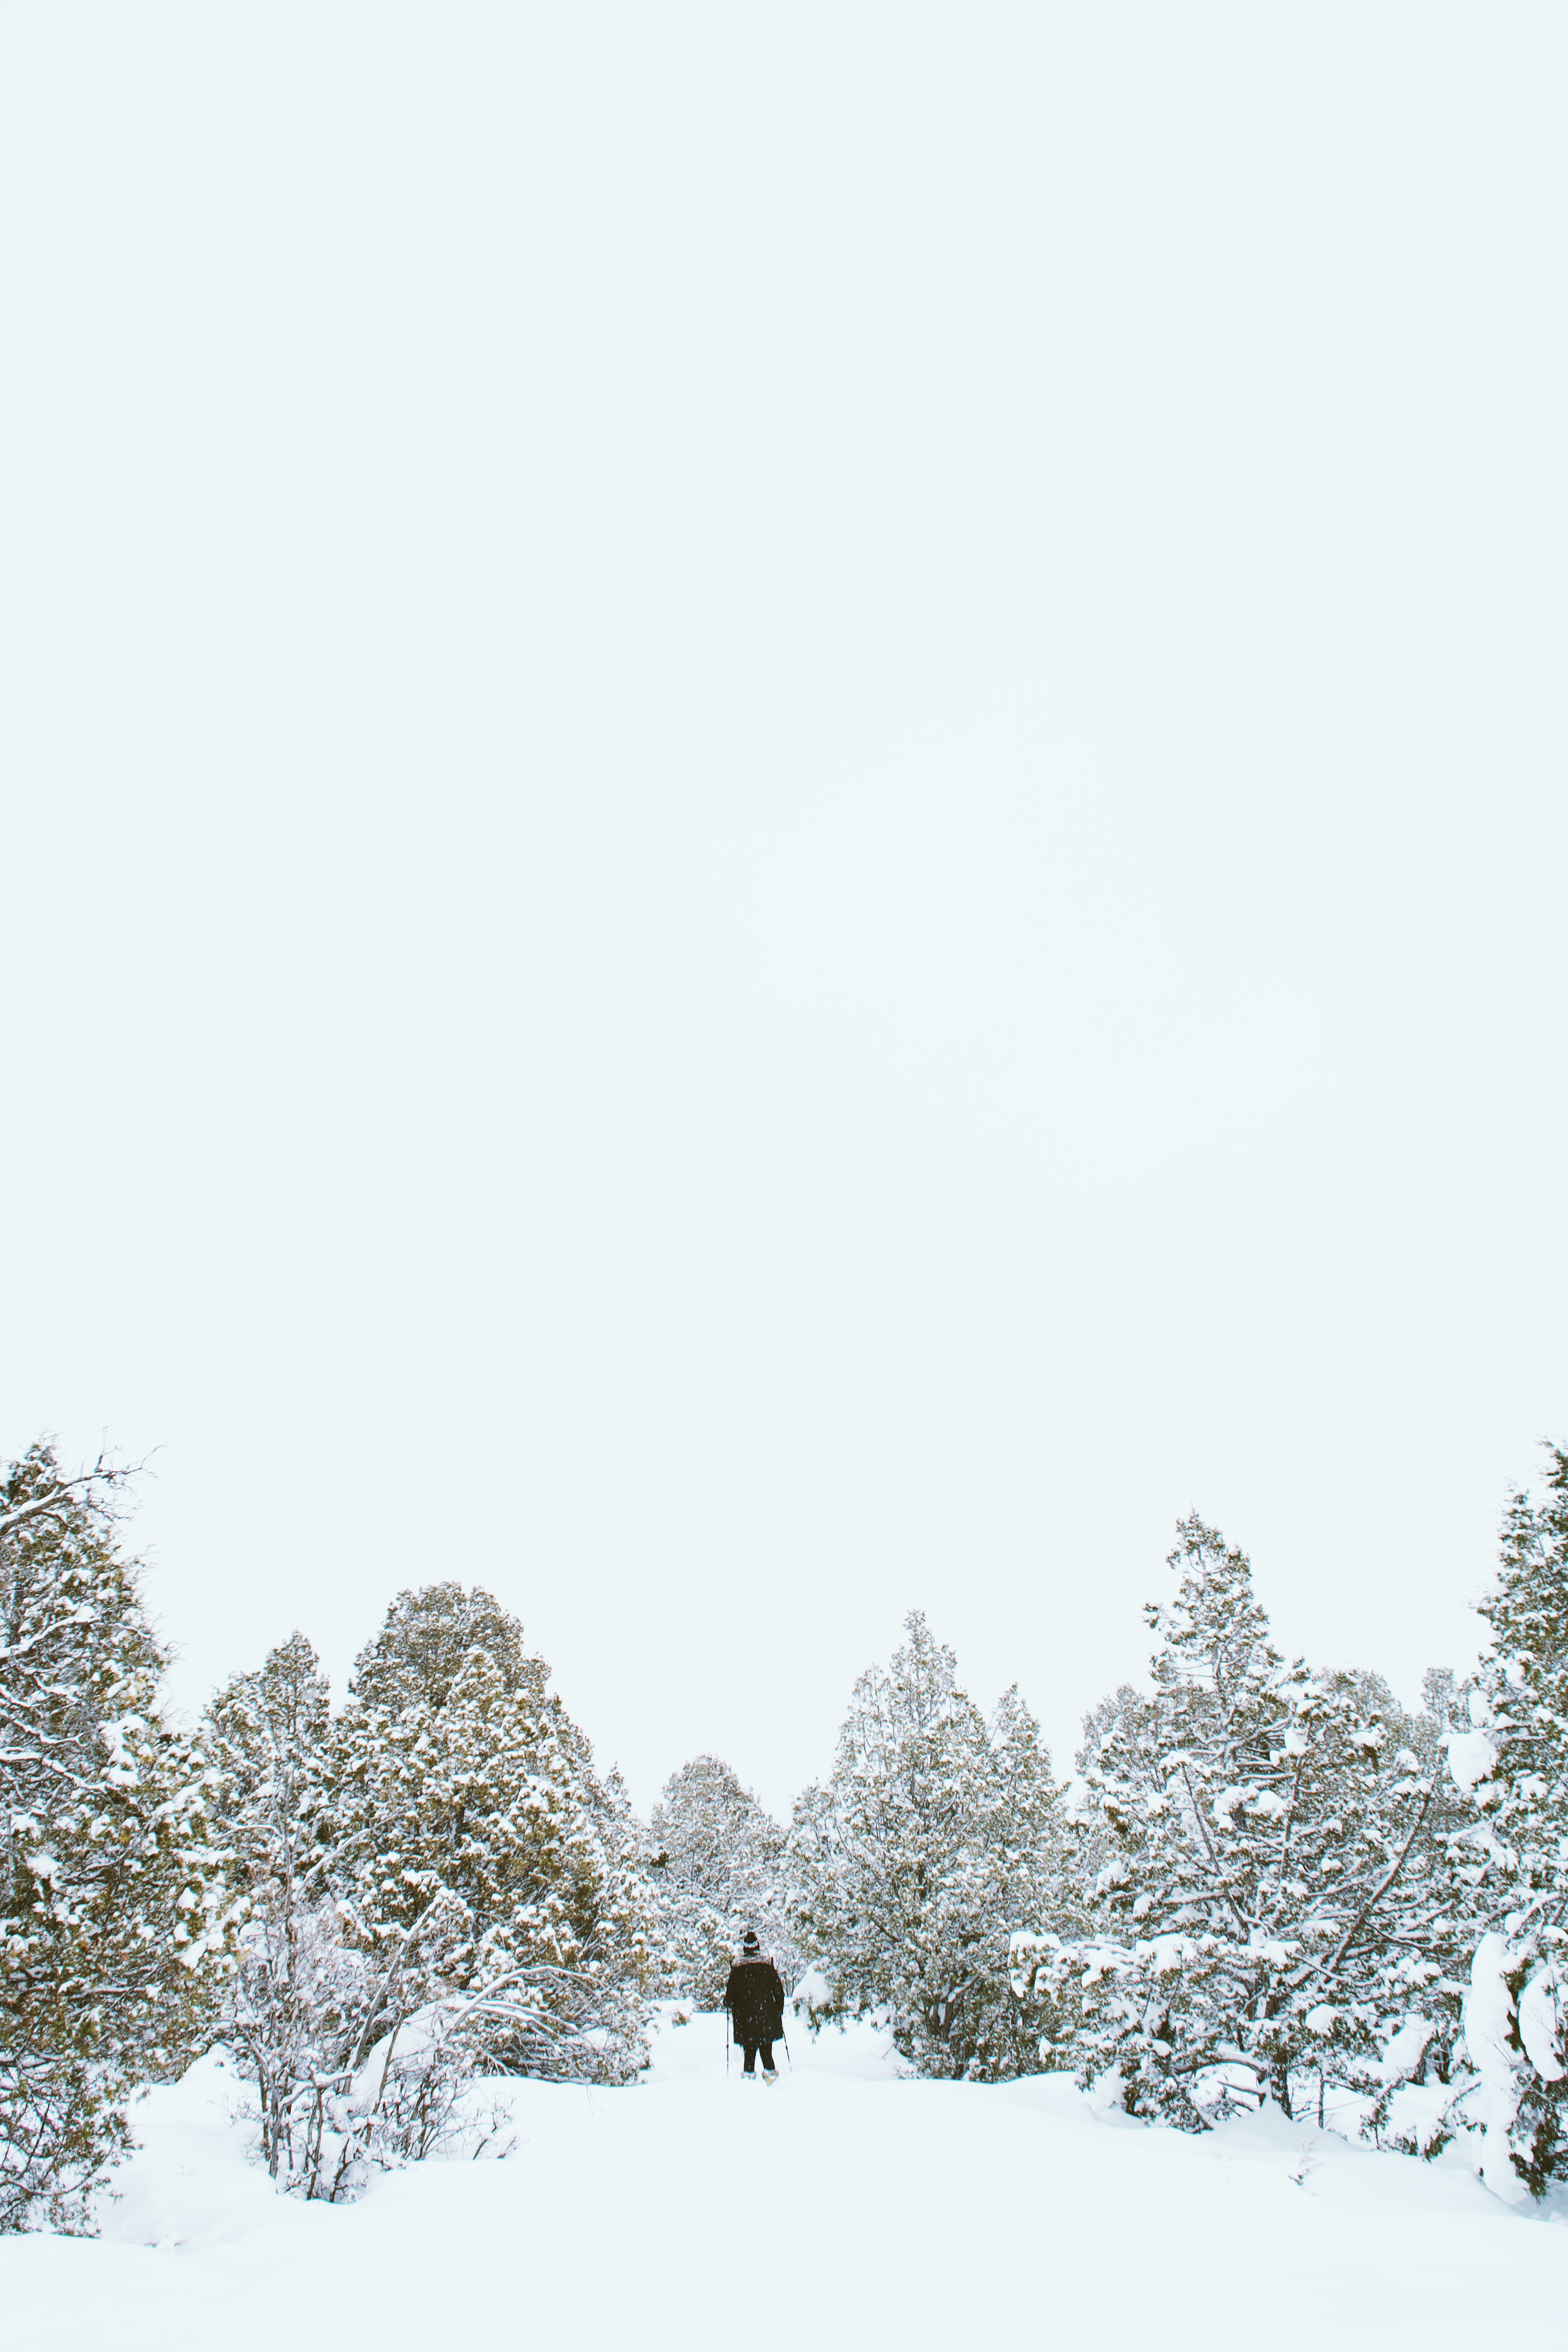
tree, forest, branch, person, snow, winter, weather, season, freezing